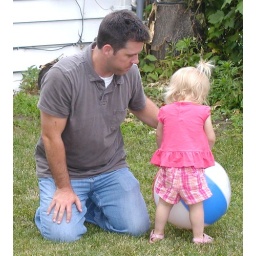
Ben playing with Josie with beach ball in my back yard